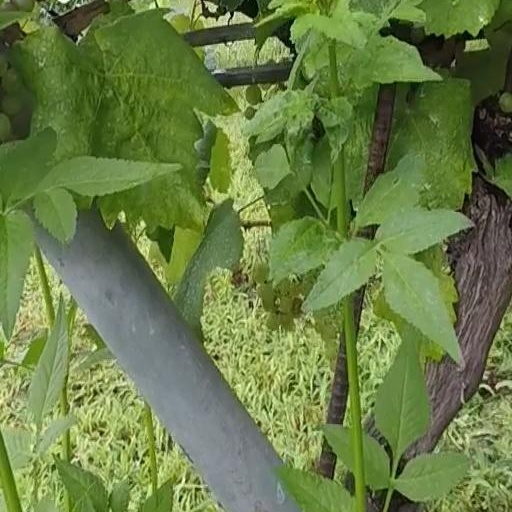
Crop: grape